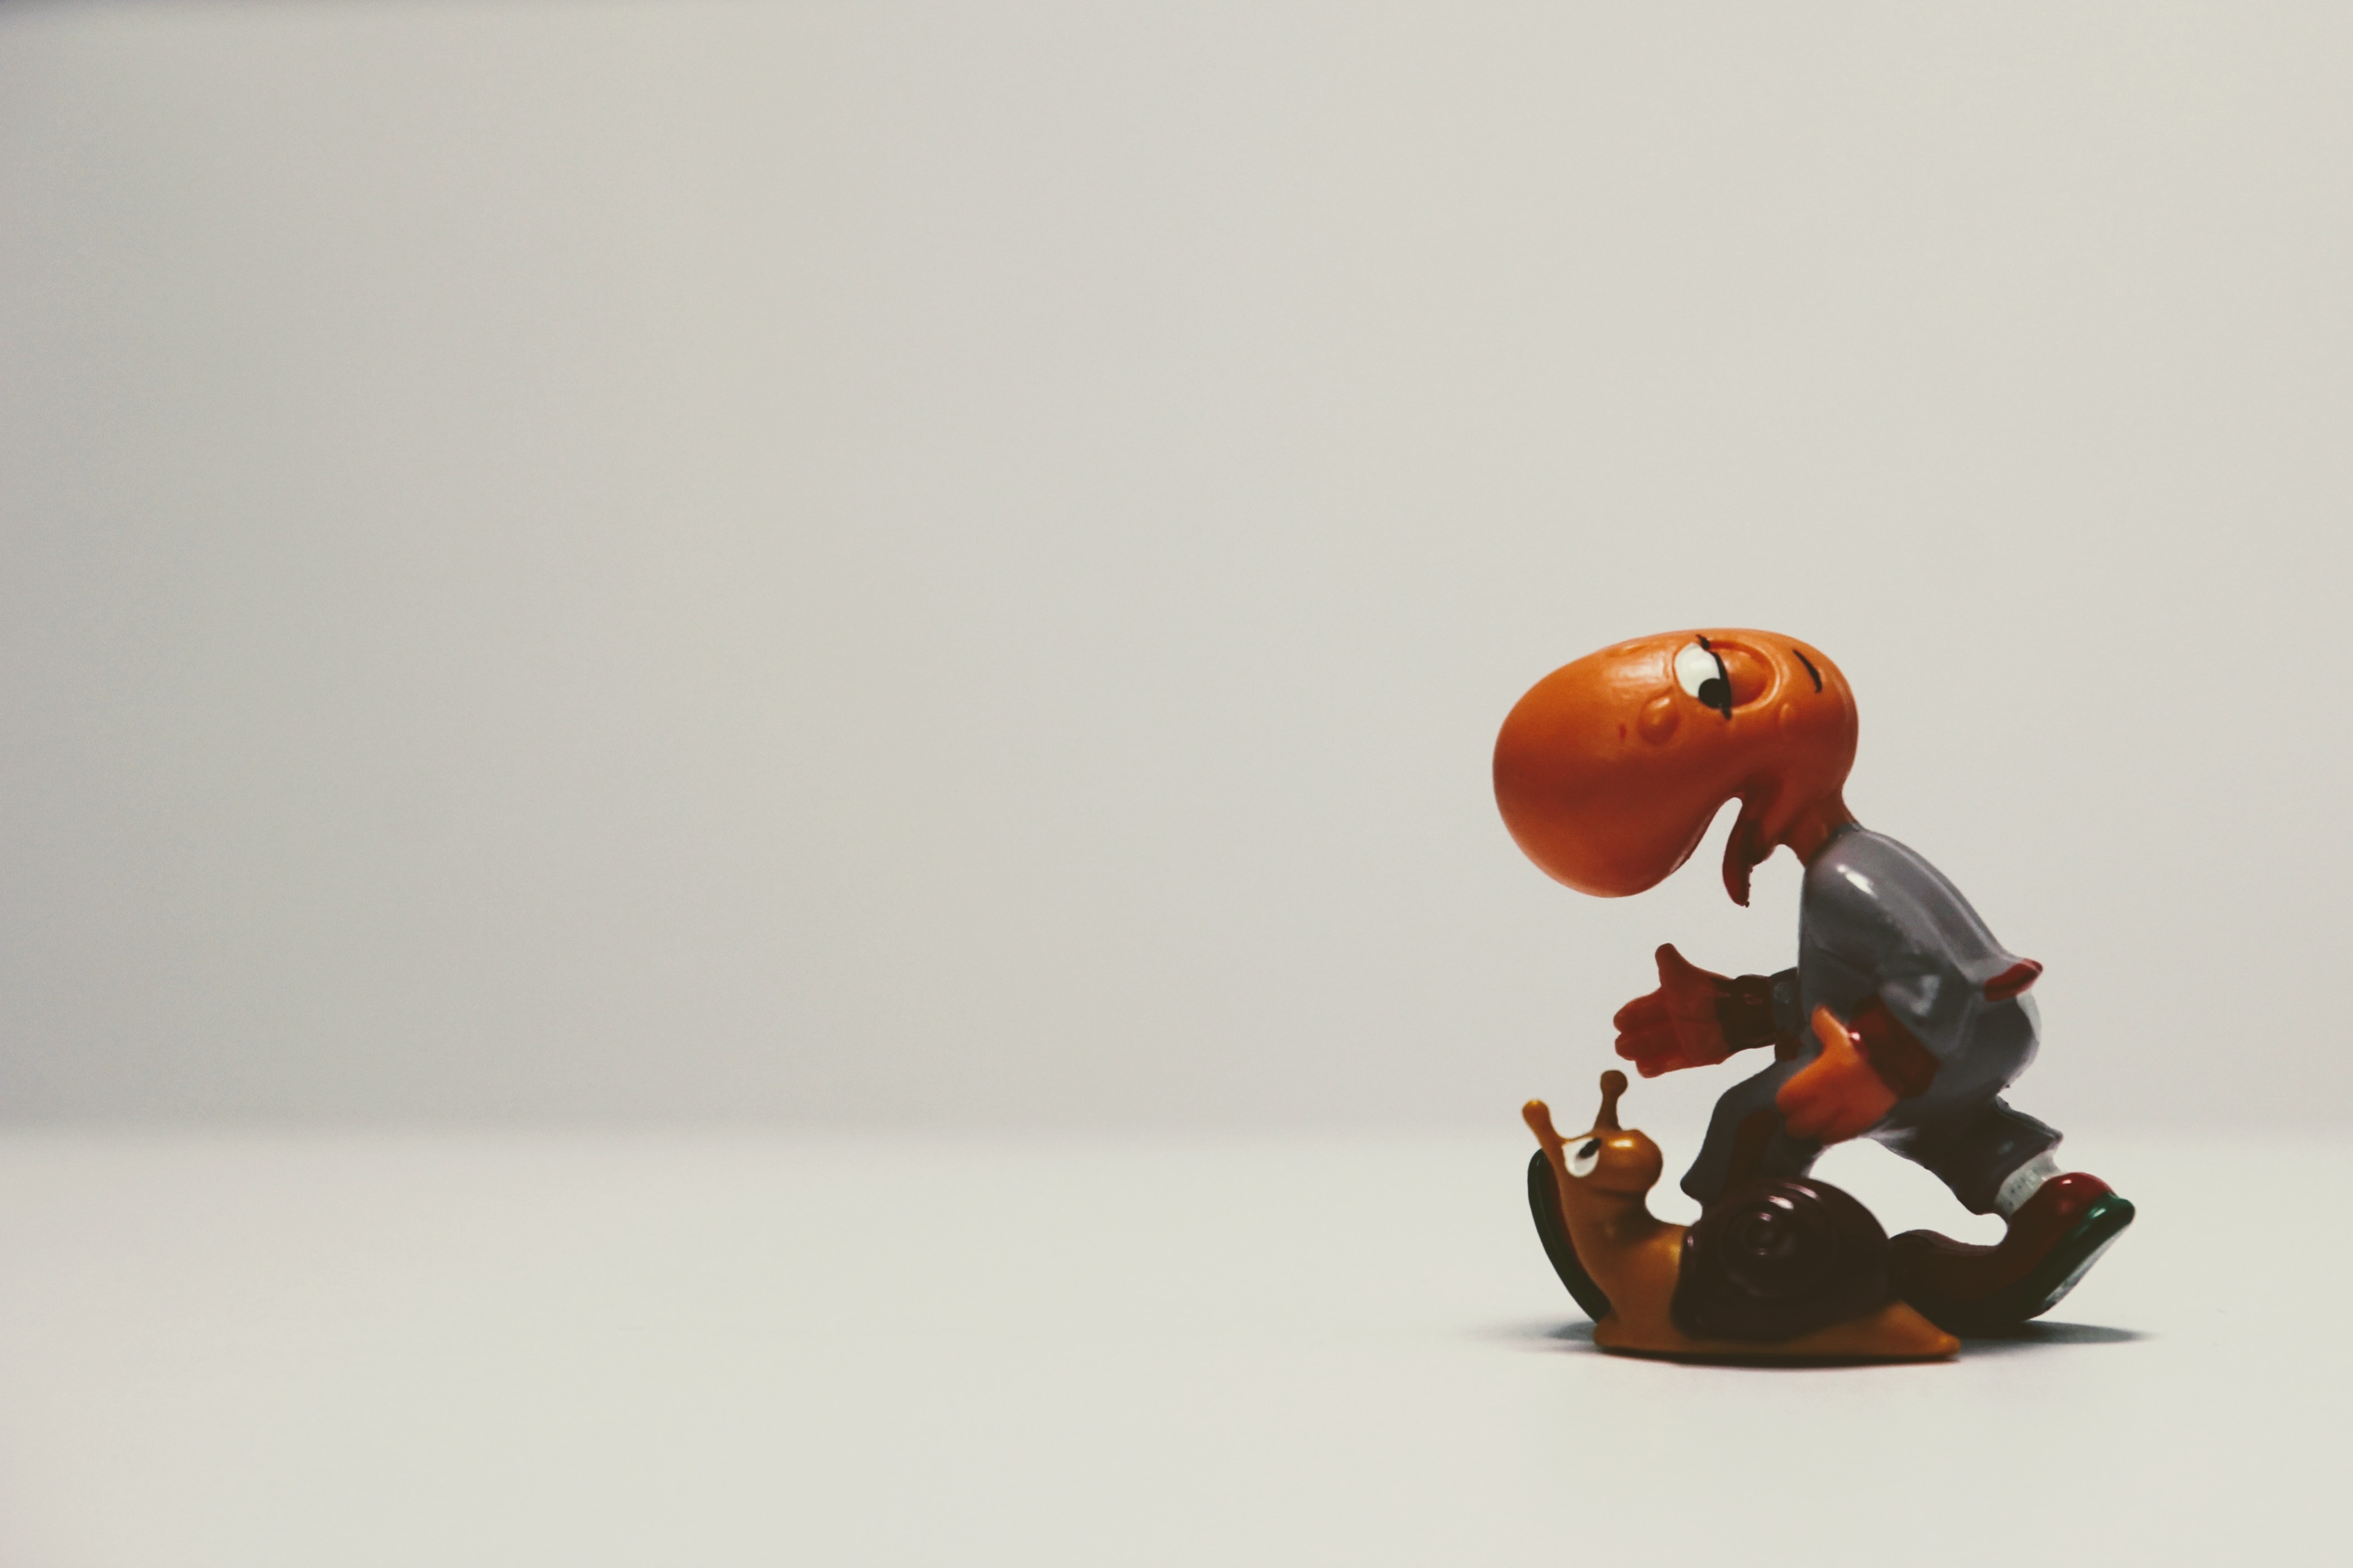
sport, collection, toy, crawl, art, snail, figure, figurine, toys, runners, filter, modena, berraschungseifigur, bill body